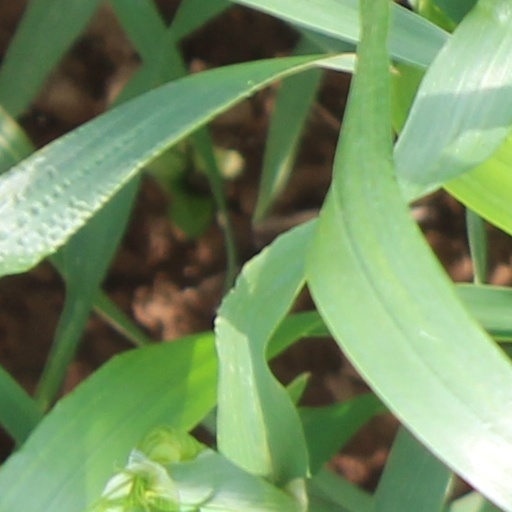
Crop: wheat